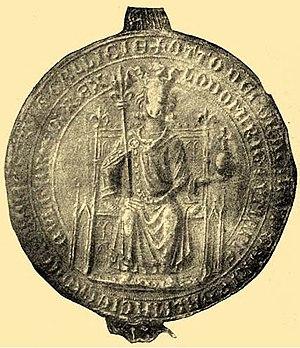
Du milieu du VIᵉ siècle à 1918, la Bavière a été gouvernée par des ducs, puis des électeurs et enfin des rois. La maison de Wittelsbach, arrivée au pouvoir en 1180, à la chute des Welf, s'y est maintenue jusqu'en 1918.